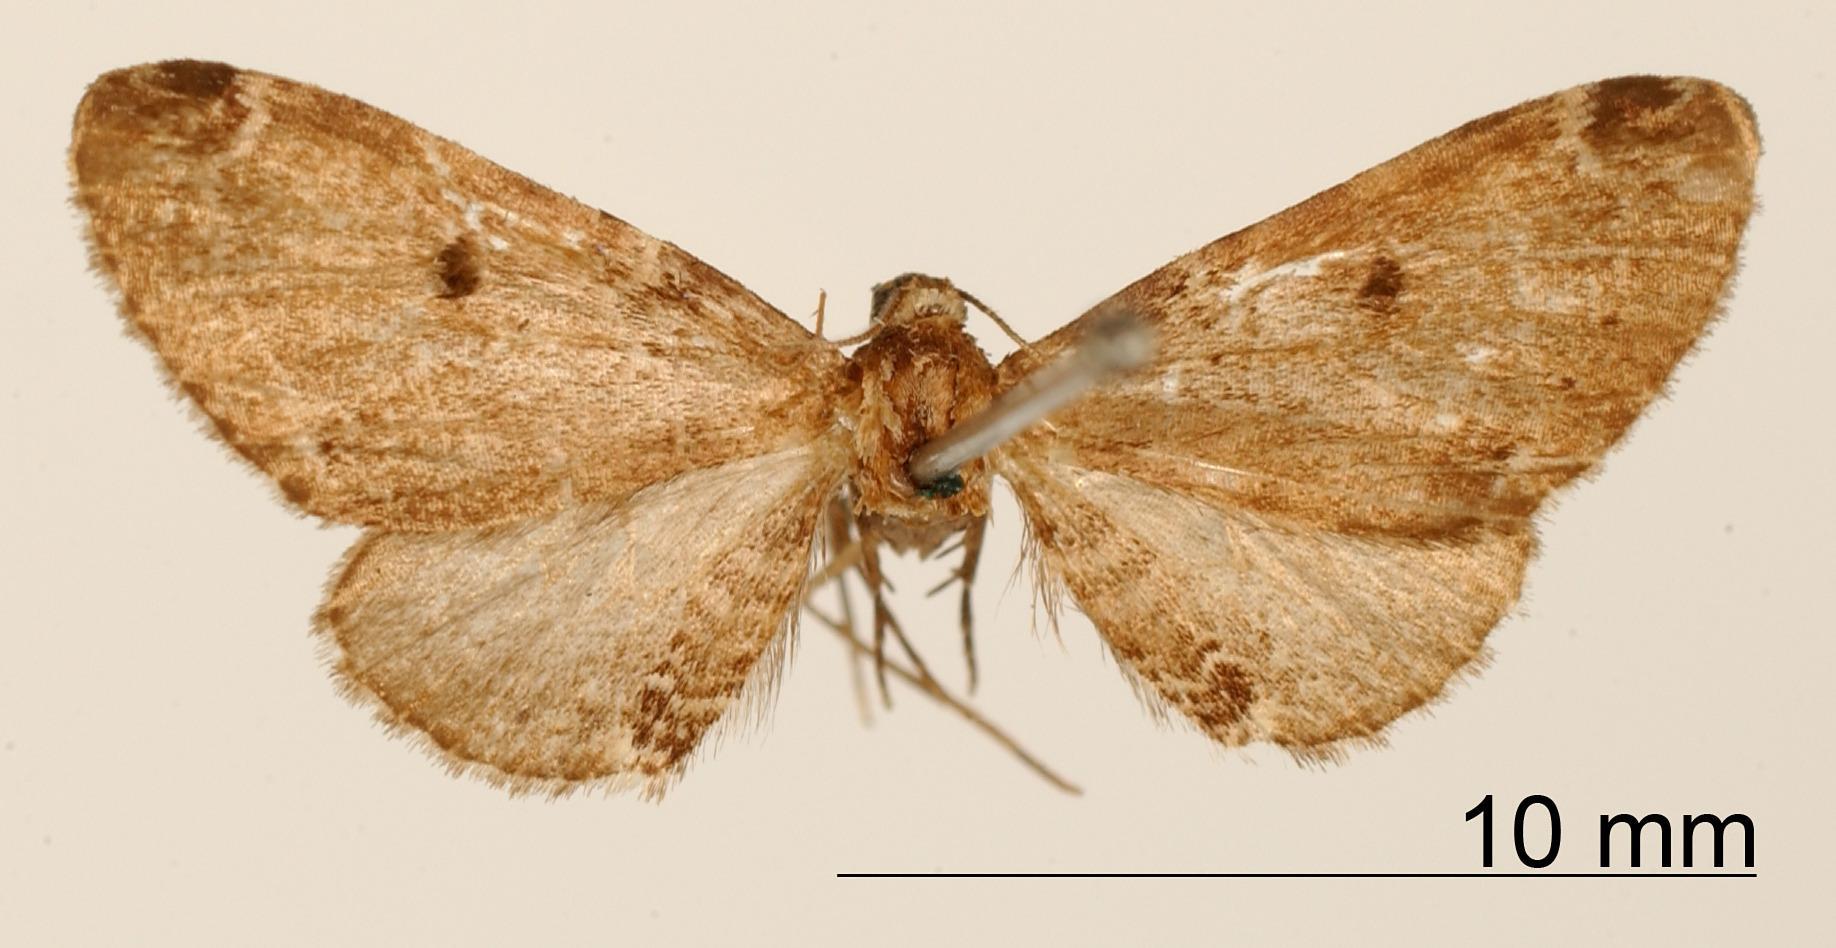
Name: Tephroclystia sellia
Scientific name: Tephroclystia sellia Warren, 1906
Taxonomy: Animalia, Arthropoda, Insecta, Lepidoptera, Geometridae, Larentiinae
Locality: Orizaba, Mexico